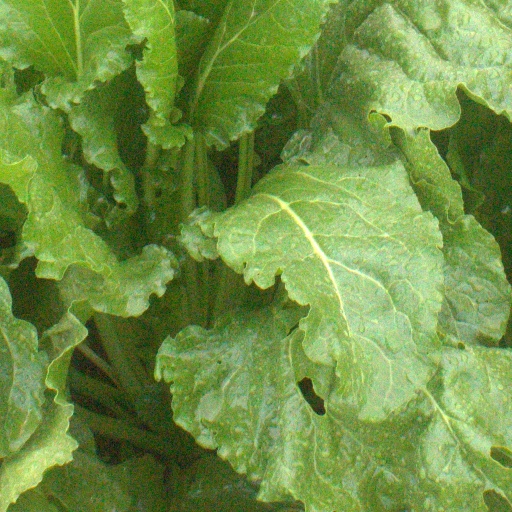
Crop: sugar beet